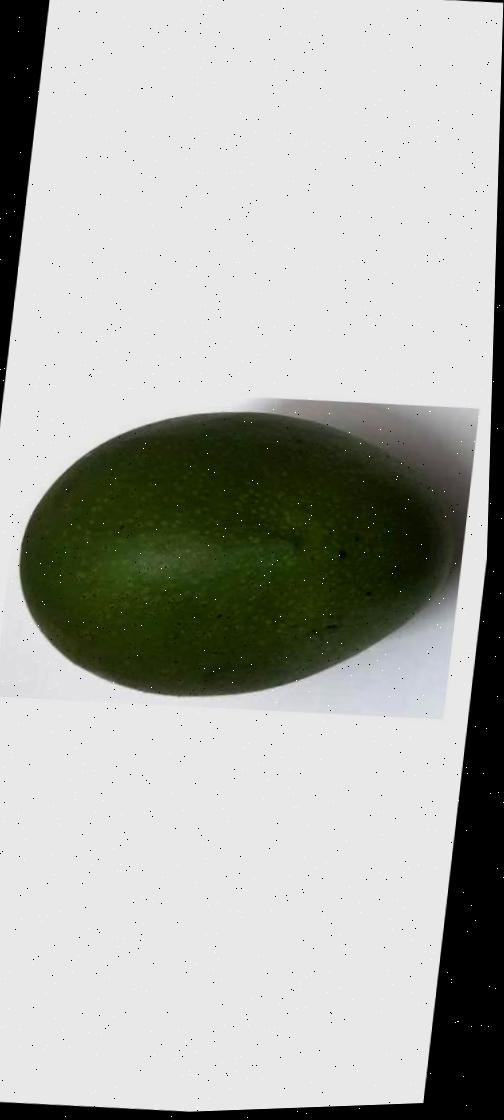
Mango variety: Ashshina Zhinuk